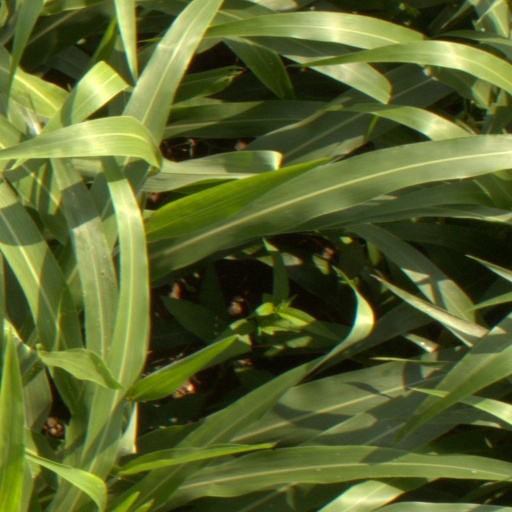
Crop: sorghum